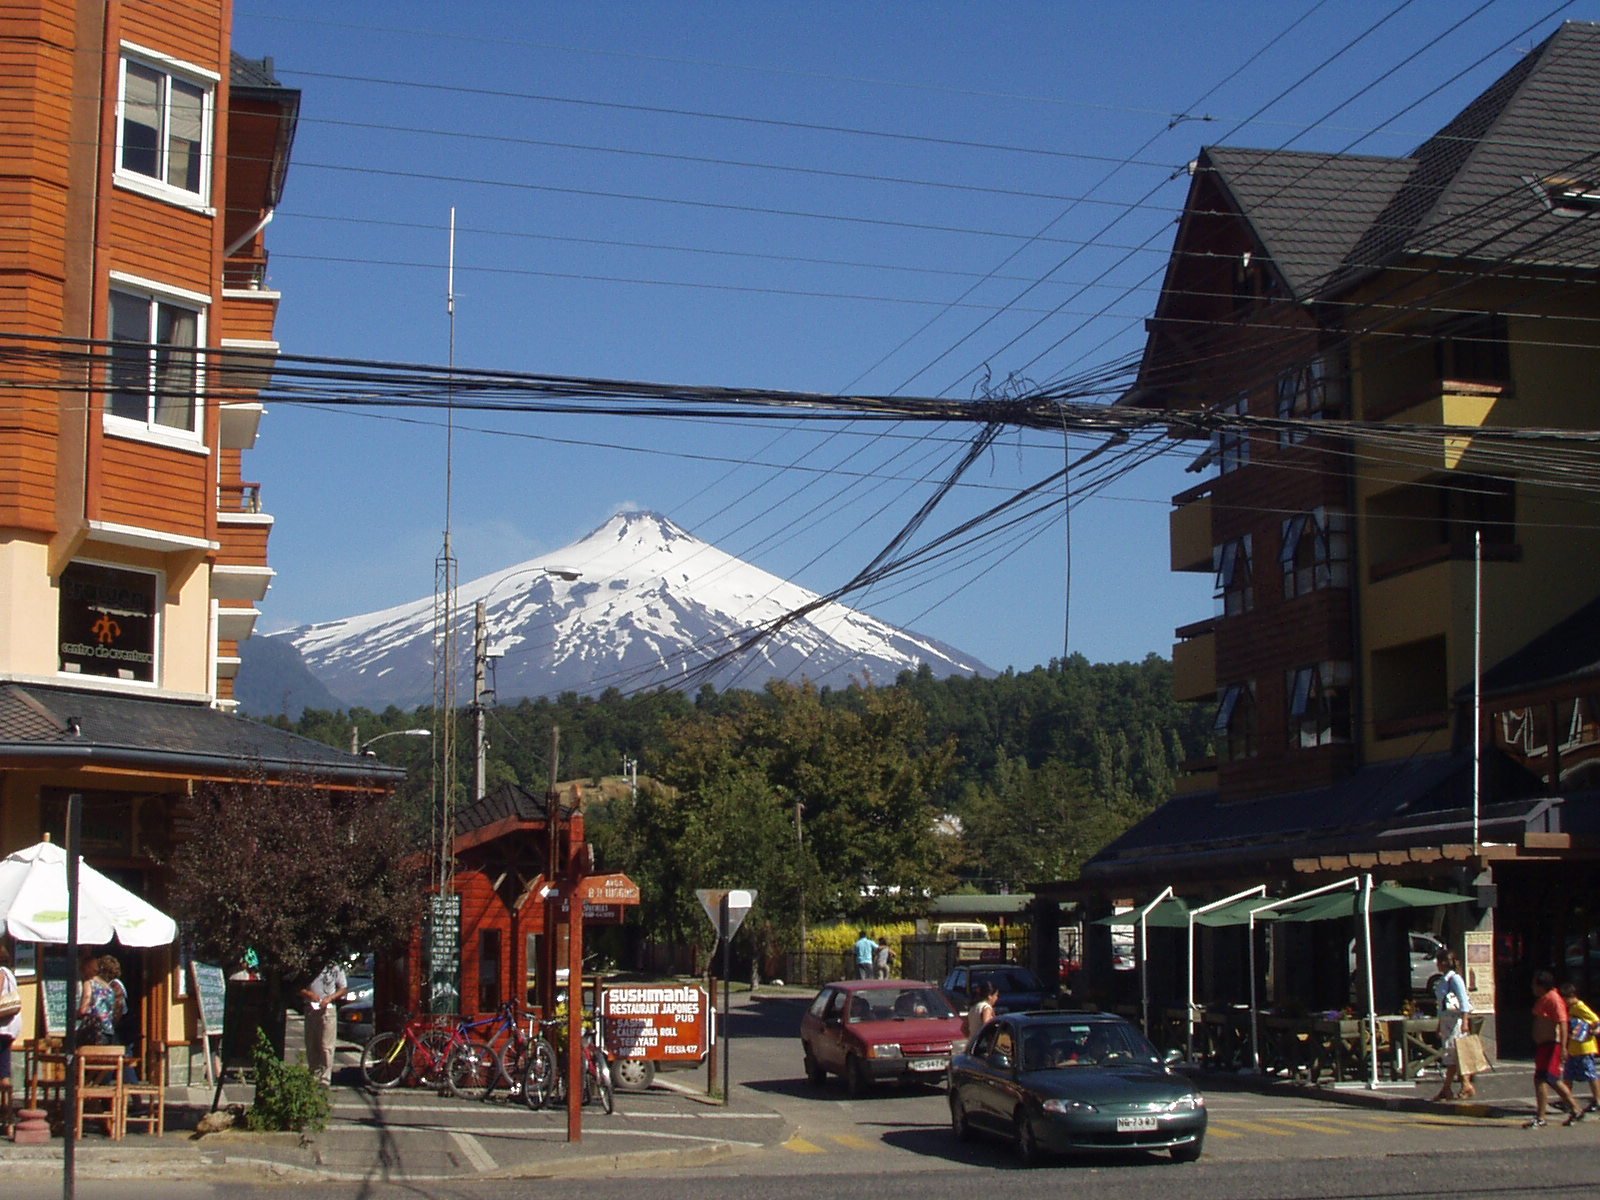
road, street, town, city, cityscape, downtown, transport, suburb, vehicle, volcano, lighting, chile, snow cap, neighbourhood, fairy tales, volcanism, residential area, human settlement, villa rica